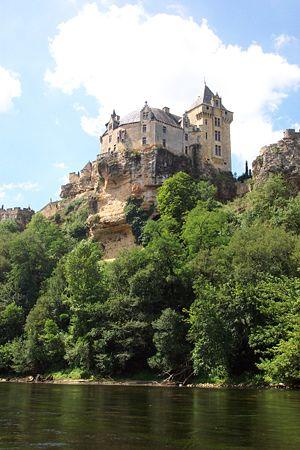
Les débits des cours d'eau du bassin de la Dordogne sont obtenus via les synthèses publiées par les DIREN du Limousin, de l'Auvergne, de Midi-Pyrénées et d'Aquitaine, qui gèrent une série de stations hydrologiques réparties sur l'ensemble du bassin versant de la Dordogne.